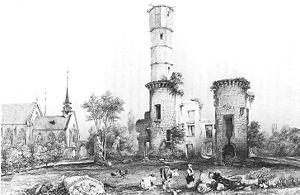
La famille de Gondi est une famille de notables et de nobles, d'origine italienne venue de Florence. Elle a donné à l'Italie des Grands Prieurs et des membres du Grand Conseil de la République de Florence, des ambassadeurs à Rome et en Espagne, et des banquiers. Les Gondi eurent de nombreuses alliances et descendances dans les familles italiennes influentes de la Renaissance, notamment les Médicis et les Salviati.
Folleville est une commune française située dans le département de la Somme, en région Hauts-de-France.